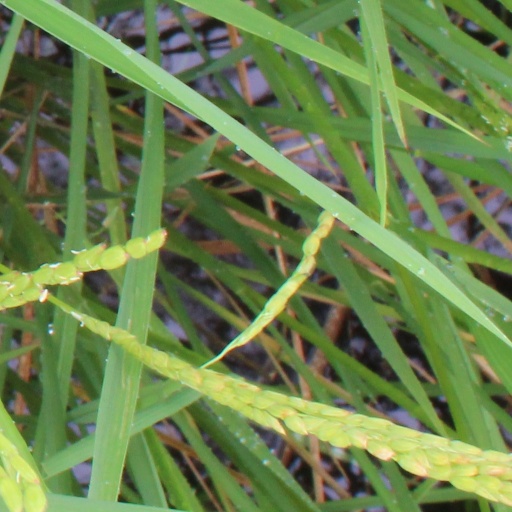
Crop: rice